Hootenanny Hoot

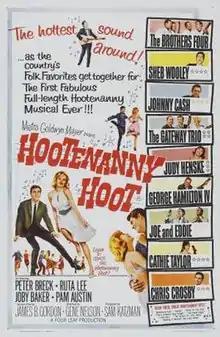

Hootenanny Hoot is a 1963 folk music musical film directed by Gene Nelson. It stars Peter Breck and Ruta Lee.